Spirit of the Times

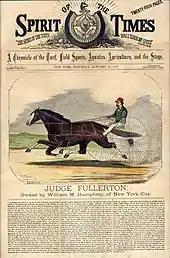
"Spirit of the Times", January 17, 1877

The Spirit of the Times: A Chronicle of the Turf, Agriculture, Field Sports, Literature and the Stage was an American weekly newspaper published in New York City. The paper aimed for an upper-class readership made up largely of sportsmen. The "Spirit" also included humorous material, much of it based on experience of settlers near the southwestern frontier. Theatre news was a third important component. The "Spirit" had an average circulation of about 22,000, with a peak of about 40,000 subscribers.